Question: Please indicate a possible affordance area of hit_baseball_bat that can be used for hitting
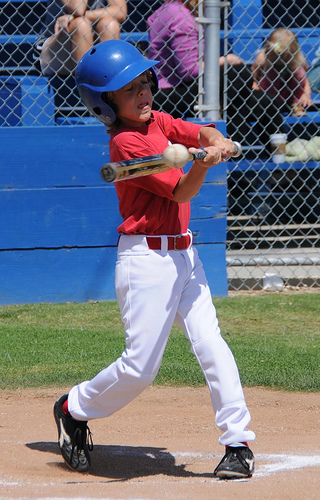
Answer: [99.366, 153.799, 162.762, 183.233]